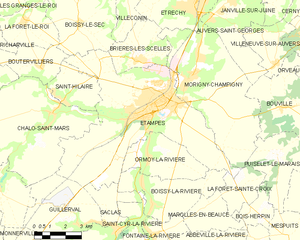
Carte des communes françaises Étampes